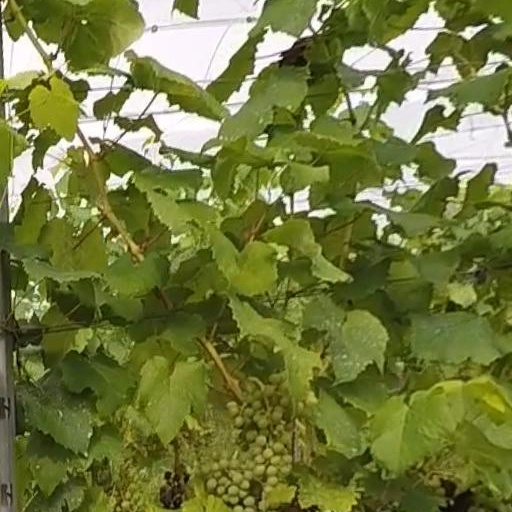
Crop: grape